Donnie Murphy

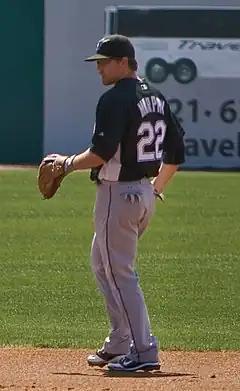
Murphy with the Florida Marlins in 2010

On December 14, 2009, Murphy signed a minor league contract with the Florida Marlins with an invitation to spring training. He was called up on July 3, 2010. He hit a walk-off home run to defeat the Colorado Rockies on July 19, 2010. It was the first walk-off home run by the Marlins that season. Continuing to play with the Marlins in a utility role, Murphy's season was cut short on September 1 when he dislocated his right wrist on a tough catch in the fourth inning. He had surgery the following day, ending one of his most successful seasons.